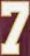
Number: 7